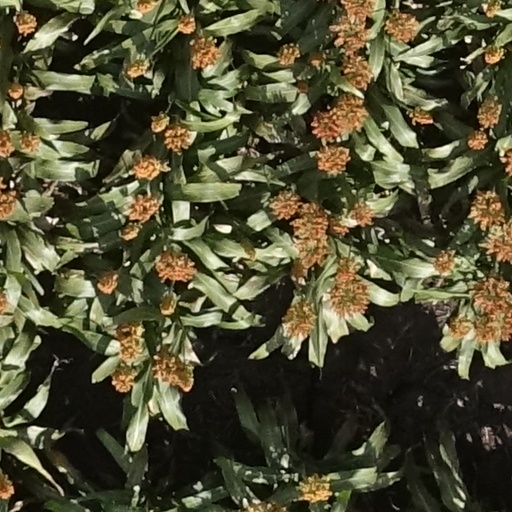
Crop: sorghum